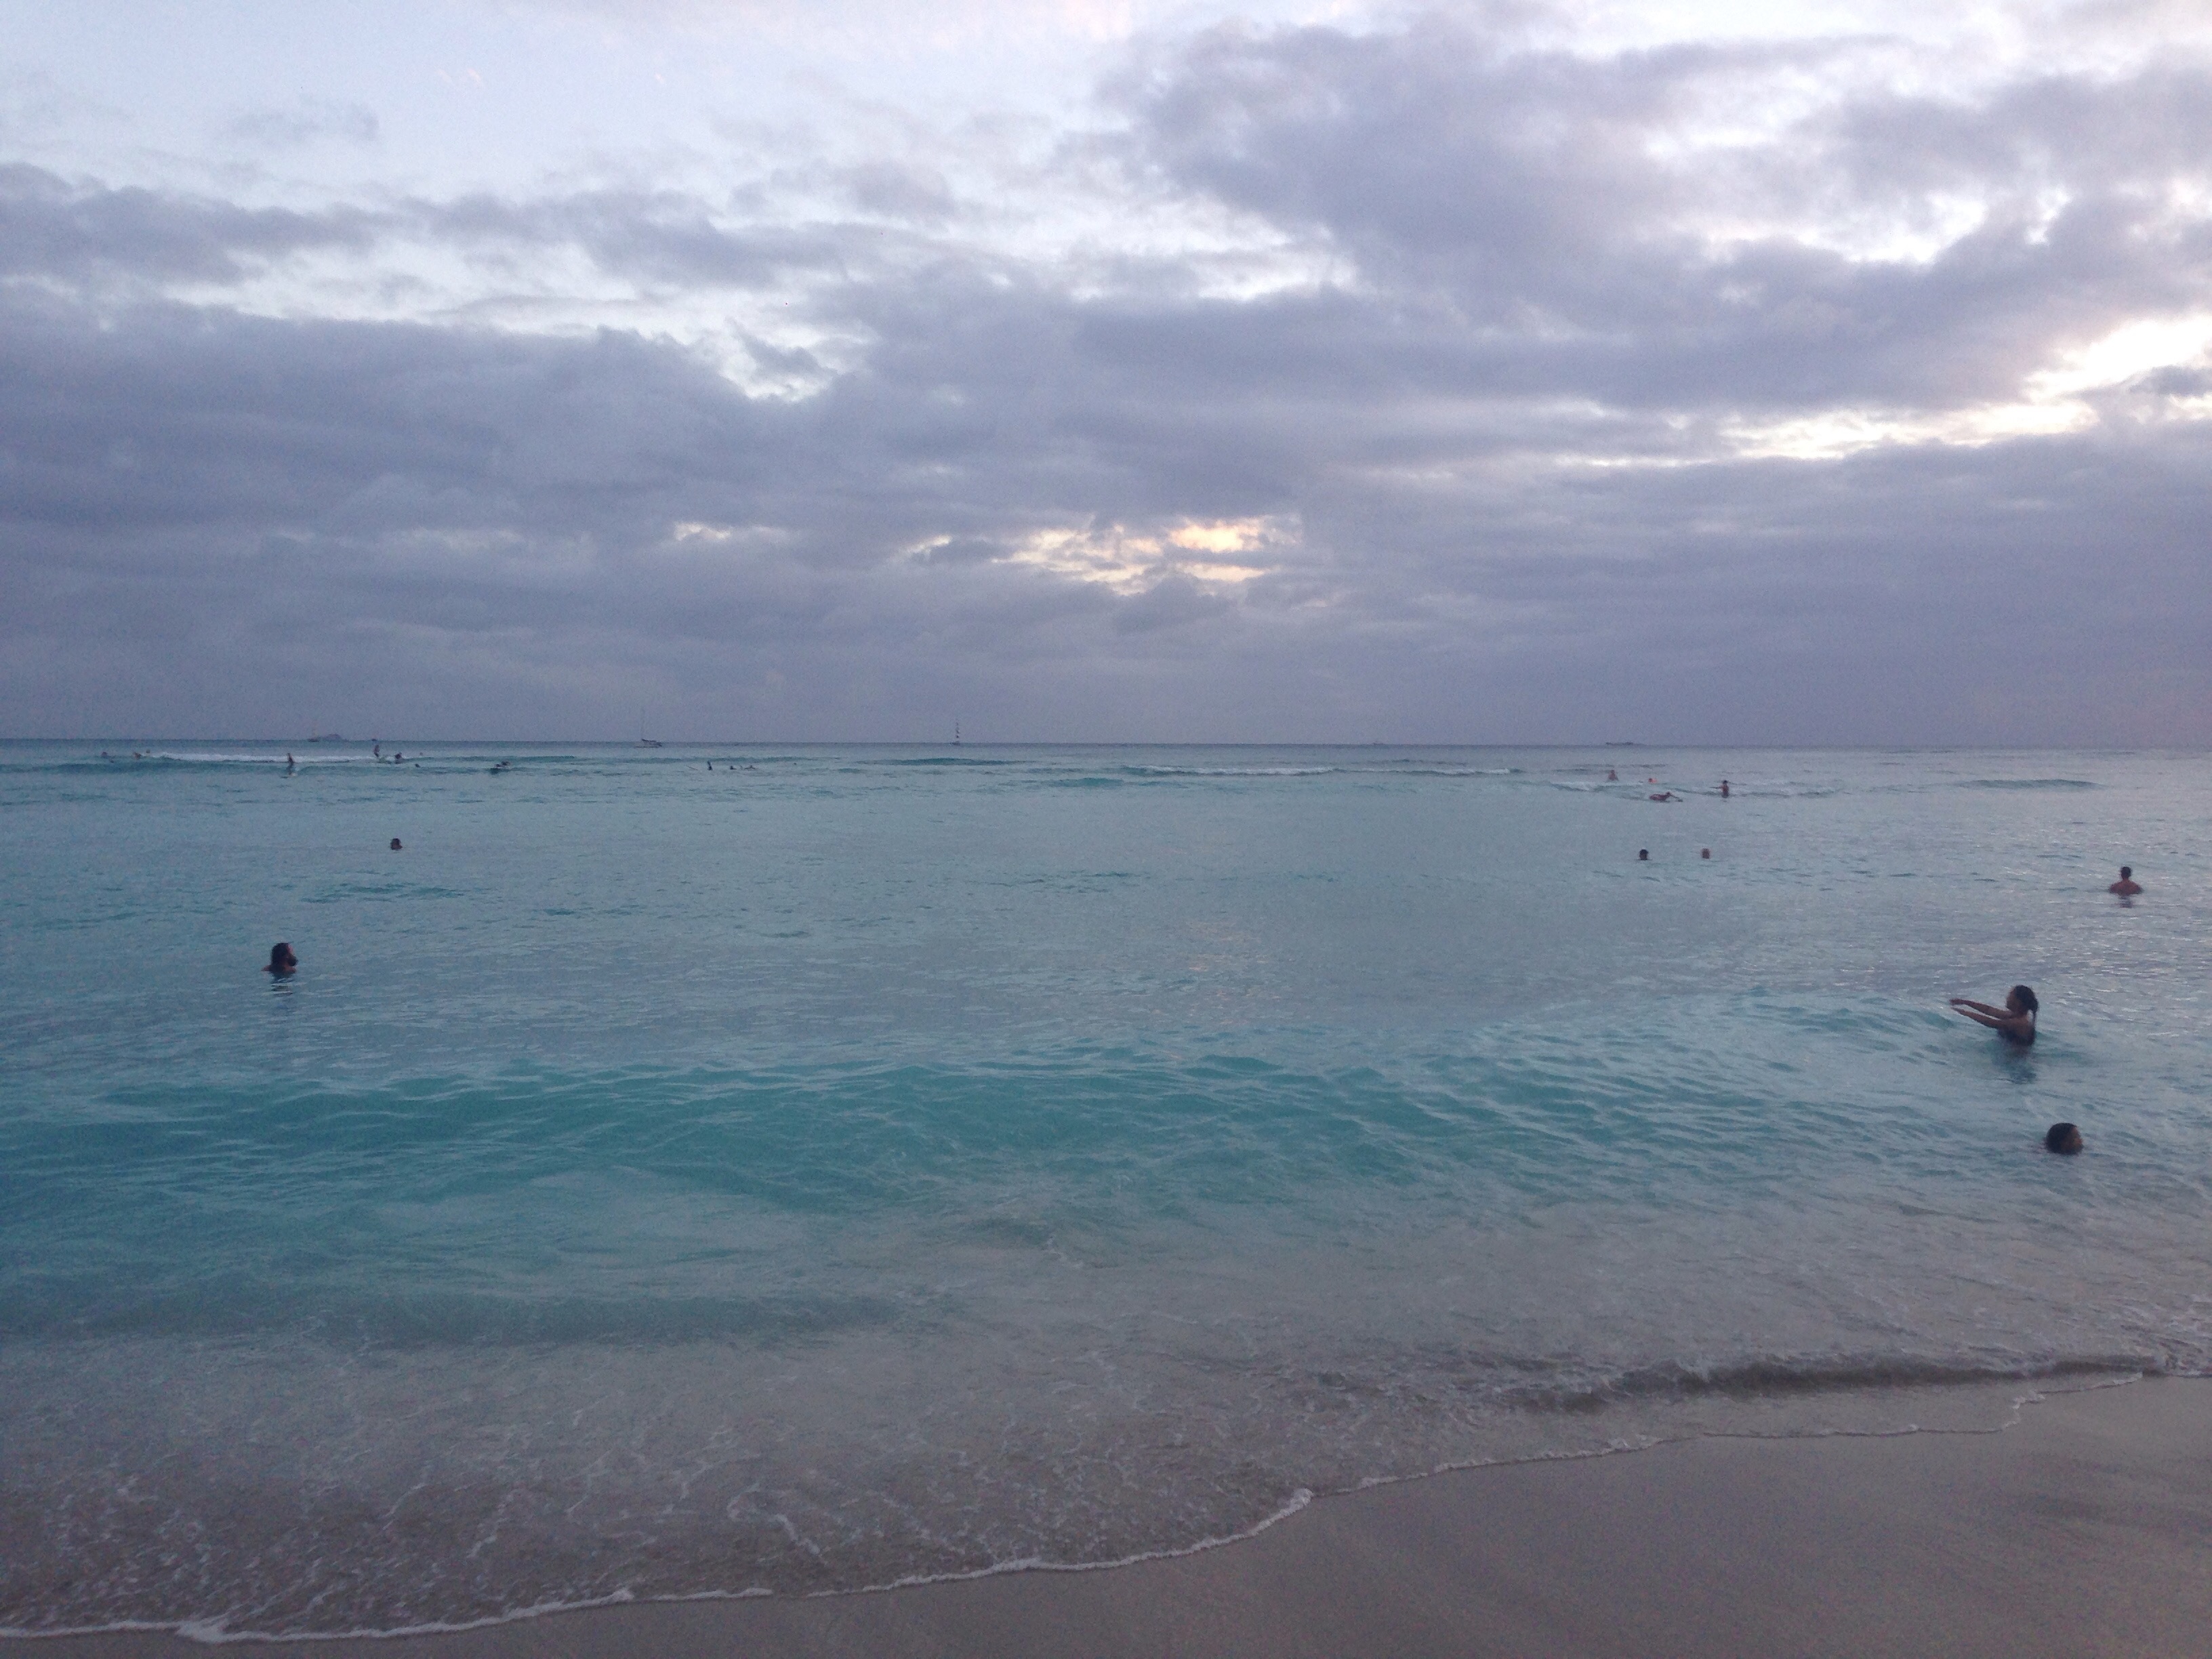
beach, sea, coast, sand, ocean, horizon, cloud, sky, shore, wave, bay, body of water, mudflat, wind wave